Amasa Hewins

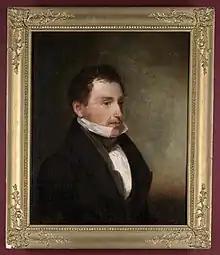
Hewins

Amasa Hewins (July 11, 1795 – August 18, 1855) was an American portrait, genre and landscape painter. He also exported fine paintings, antiques, and objet d'art from Italy to Boston during the 1850s, selling most of it through private dealers and at auctions in New York City and Boston.